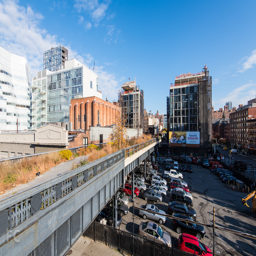
looking north from the stairs .